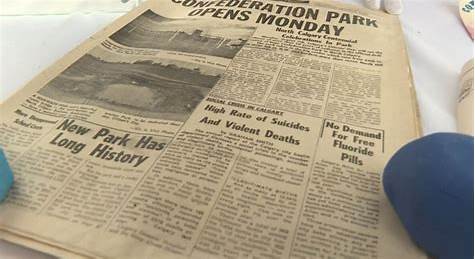
Waste category: paper